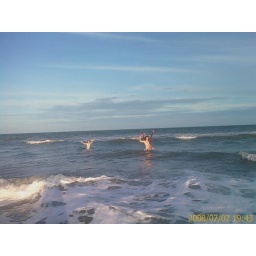
Cory, ashley ,eric in water at huntington beach